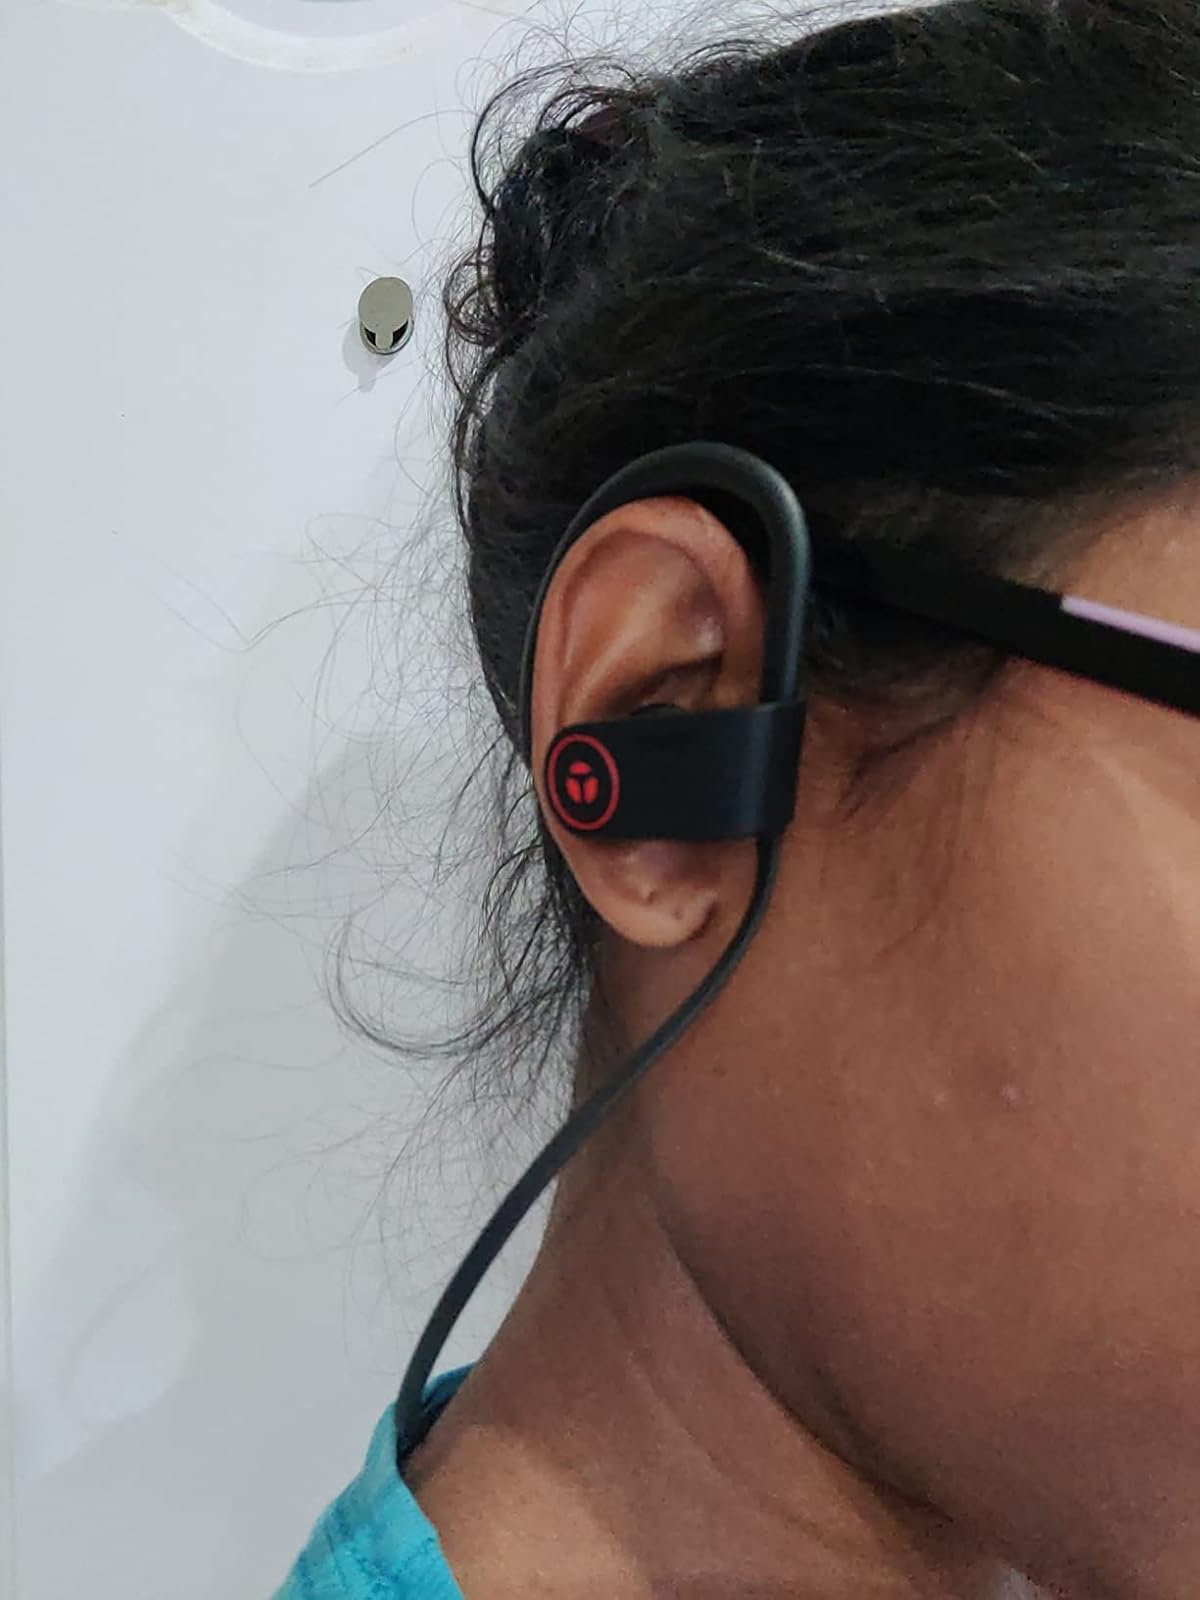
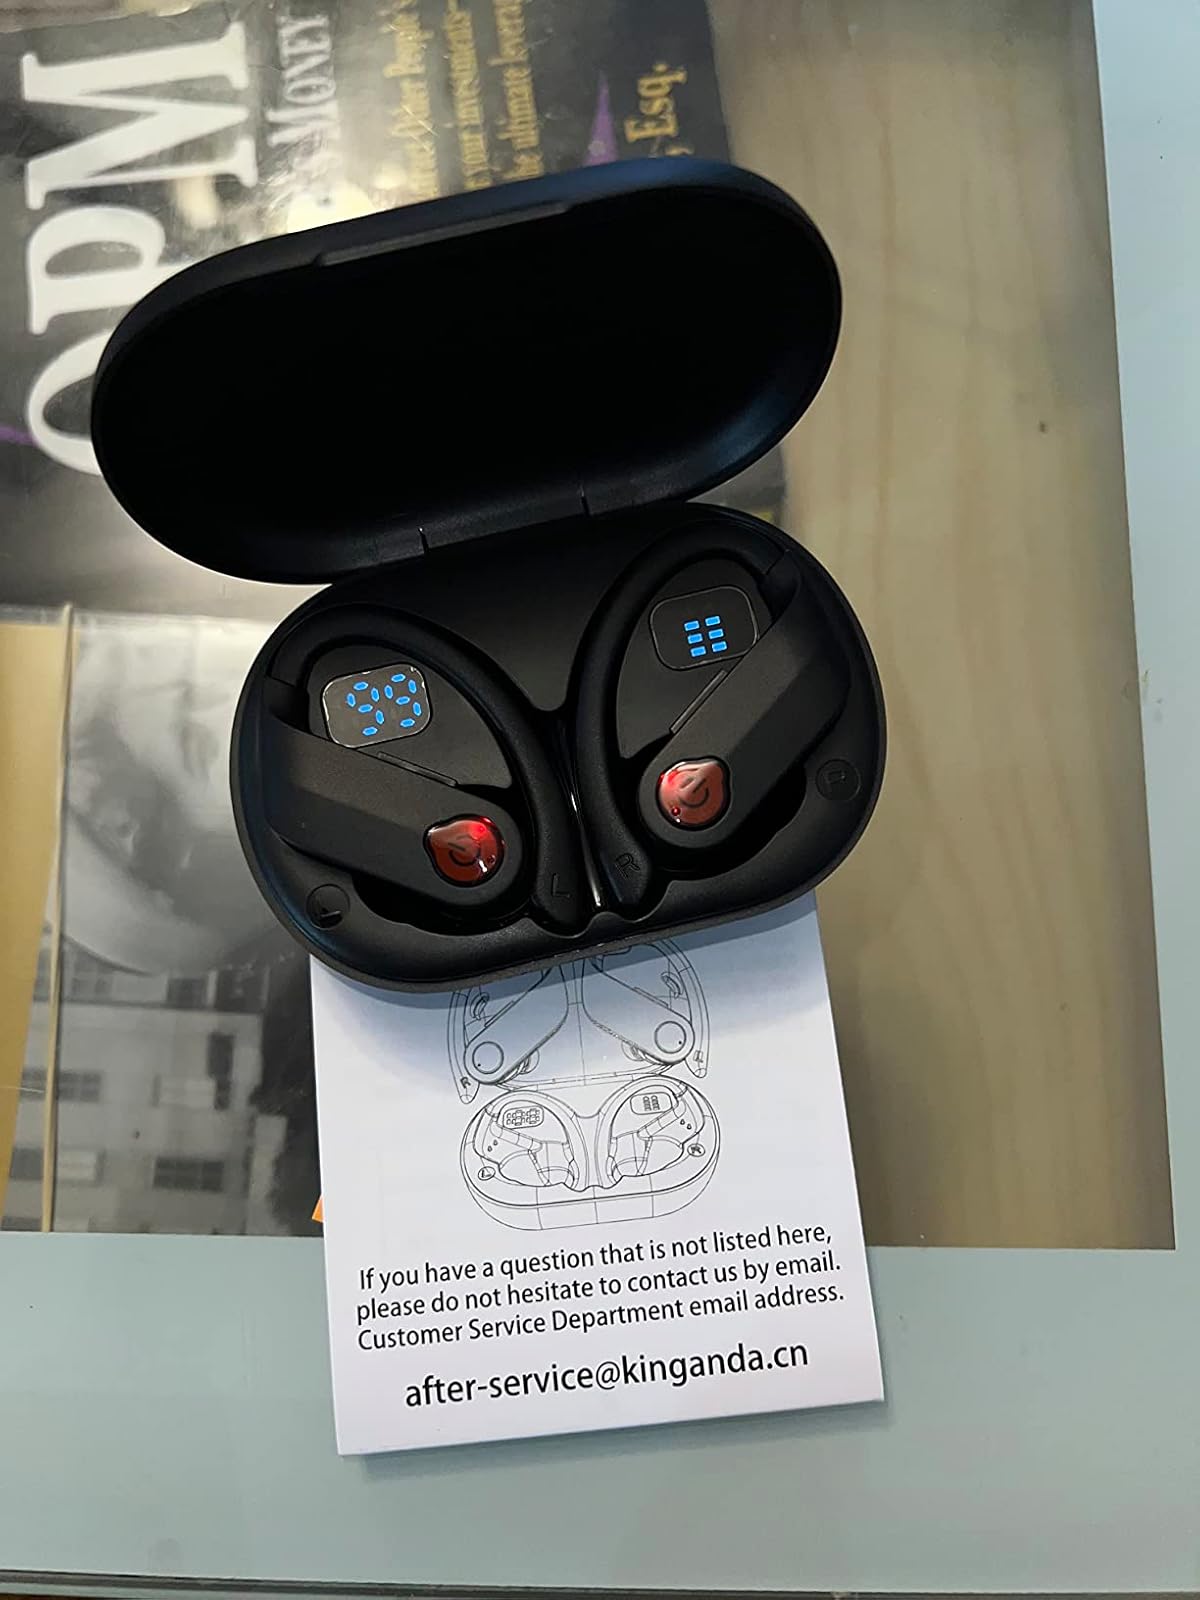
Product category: earbuds
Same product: no